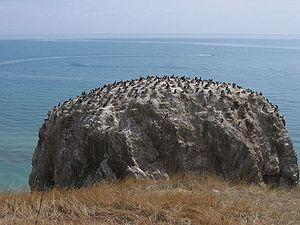
Le lac Qinghai [tɕʰiŋ.xaɪ], historiquement connu sous son nom mongol, translittéré autrefois de différentes formes se rapprochant Kokonor, et également appelé Tso Ngönpo, est le plus grand lac de Chine.